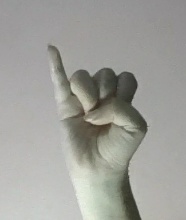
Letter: meem